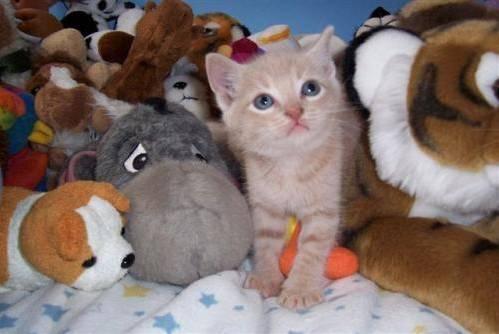
cat